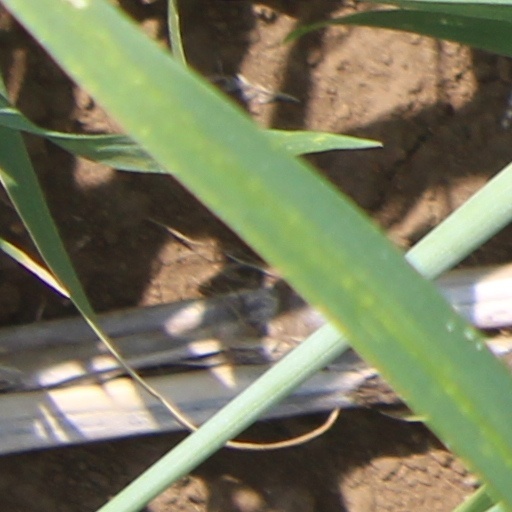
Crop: wheat